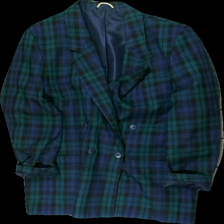
View: front
Type: Jacket
Category: Ladies
Brand: Brandtex
Colors: Green, Blue, Black
Material: 76% polyester 24% cotton
Pattern: Checkered print
Cut: Regular
Size: 44
Season: All
Stains: Minor
Smell: Minor
Price range: 50-100
Recommended usage: Reuse
Comment: vintage